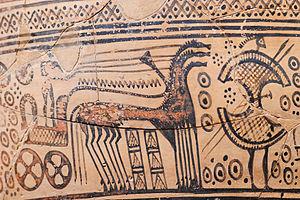
Le « peintre de Hirschfeld » est le nom conventionnellement donné à un potier et céramographe grec anonyme, actif en Attique entre -750 et -725, dont la production est dans le style de la fin de l'époque géométrique I. Son nom est dû à l'archéologue Gustav Hirschfeld qui a décrit pour la première fois le chef-d'œuvre désormais connu sous le nom de cratère de Hirschfeld, conservé au Musée national archéologique d'Athènes.